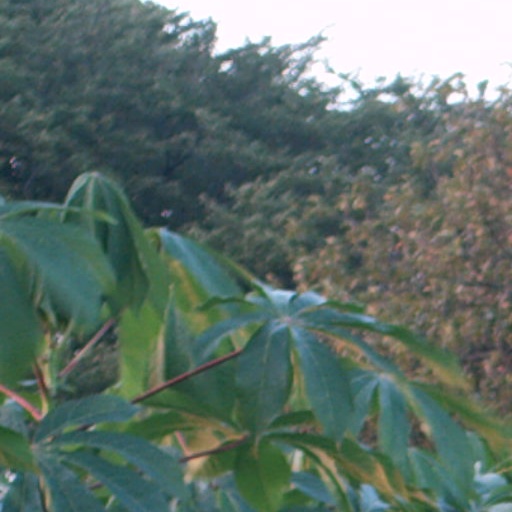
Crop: cassava